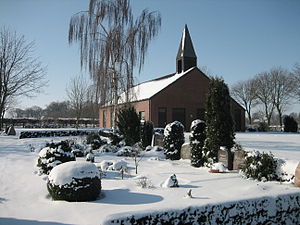
Wohnste / Geografi
Kirkegårdskapel i Wohnste
Wohnste er en kommune med omkring 775 indbyggere i den nordlige del af Samtgemeinde Sittensen, i den østlige centrale del af Landkreis Rotenburg, i den nordlige del af den tyske delstat Niedersachsen.